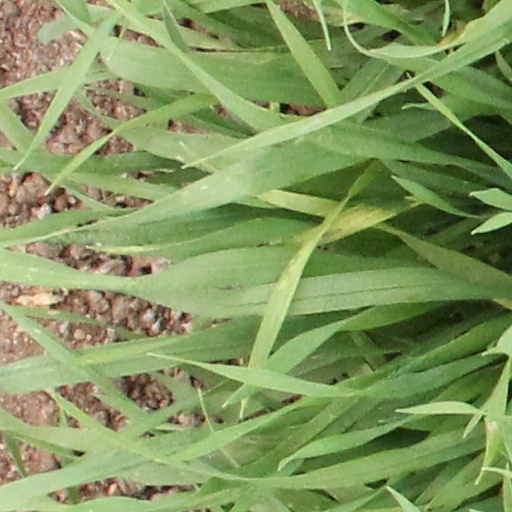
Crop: wheat